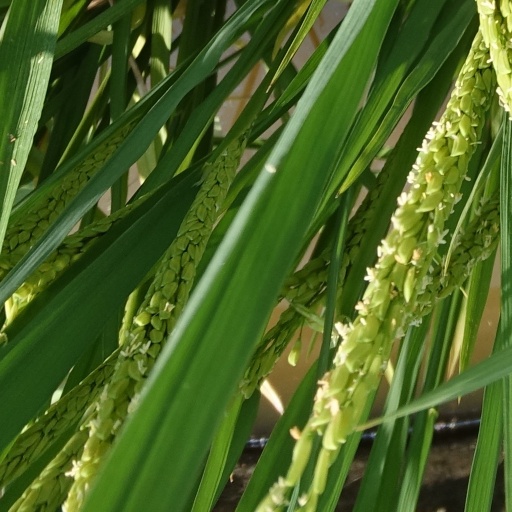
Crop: rice